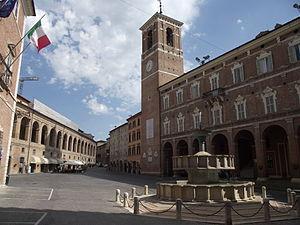
Place de l'Hôtel de Ville, Fabriano - Italie